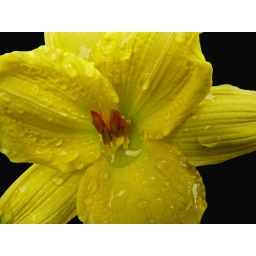
Raindrops again! The yellow day lily was in a bed by the lecture hall at Pine Lodge